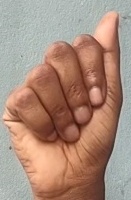
ASL sign: A